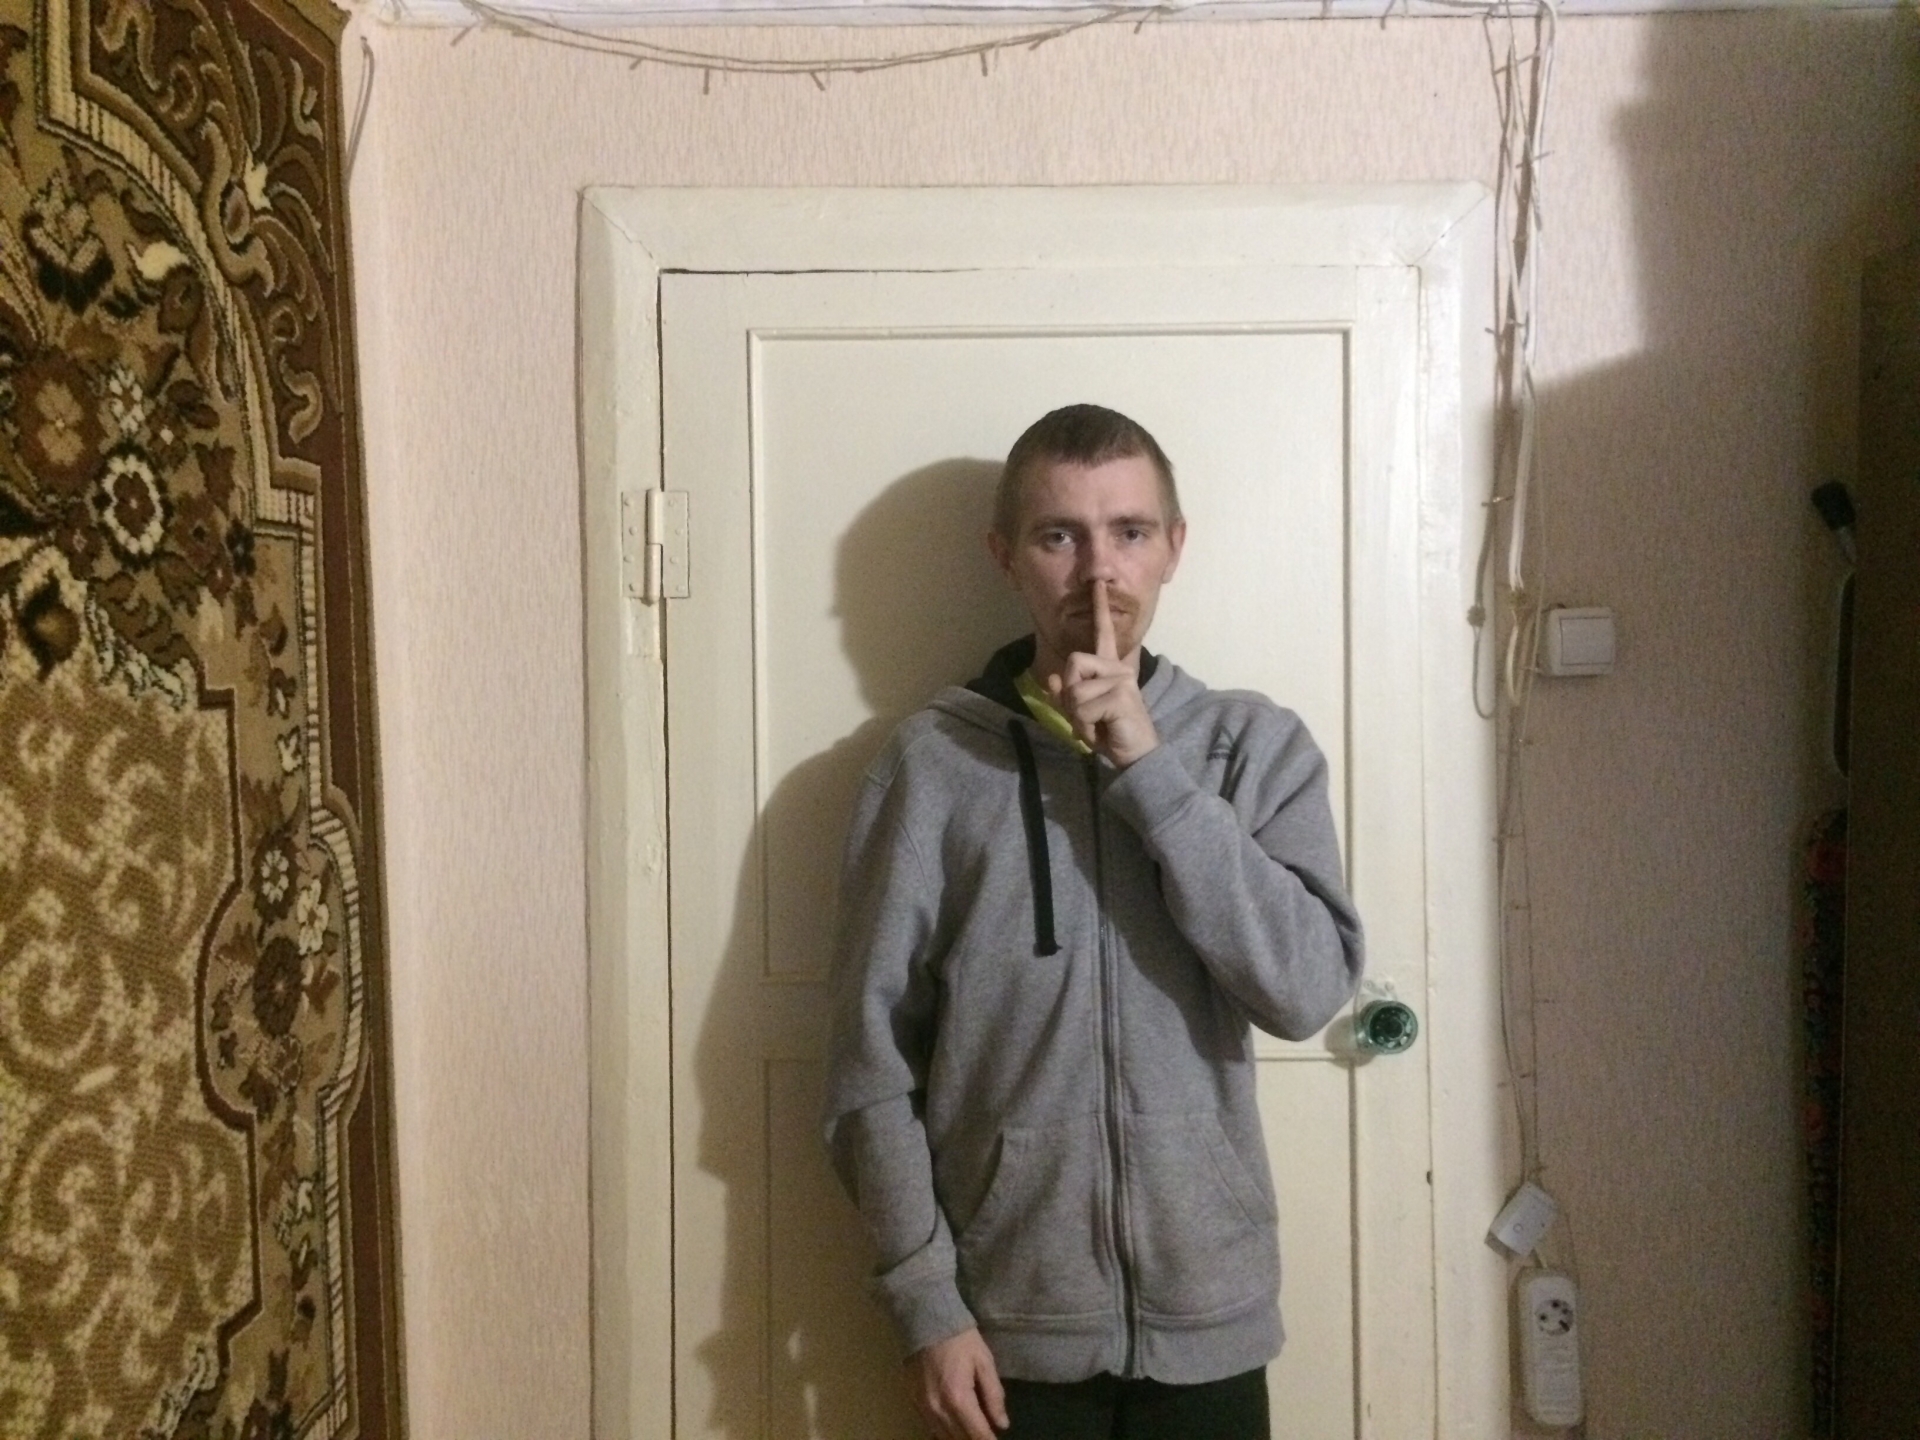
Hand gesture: mute